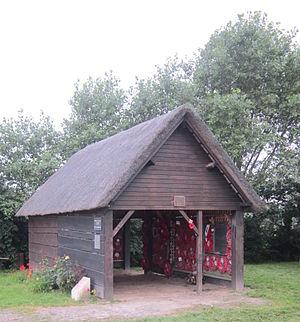
Le massacre dit de Wormhout ou massacre de la Plaine au Bois est un crime de guerre perpétré par la Waffen-SS envers 80 prisonniers de guerre français et britanniques durant la bataille de France en mai 1940. Il s'est déroulé en réalité sur le territoire d'Esquelbecq.